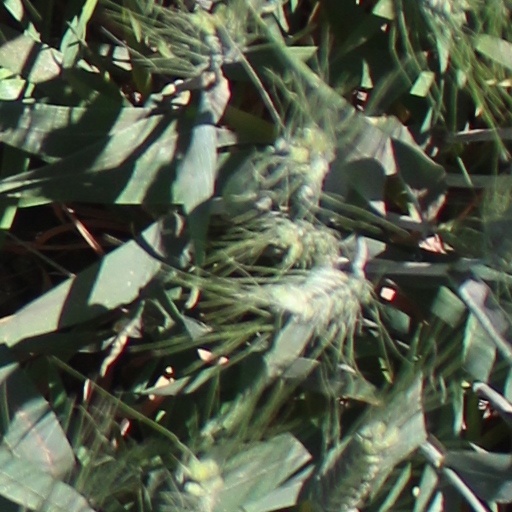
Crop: wheat